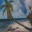
Label: palm_tree